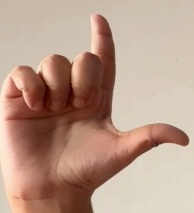
ASL sign: L